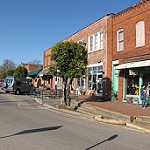
Scene: Outdoor